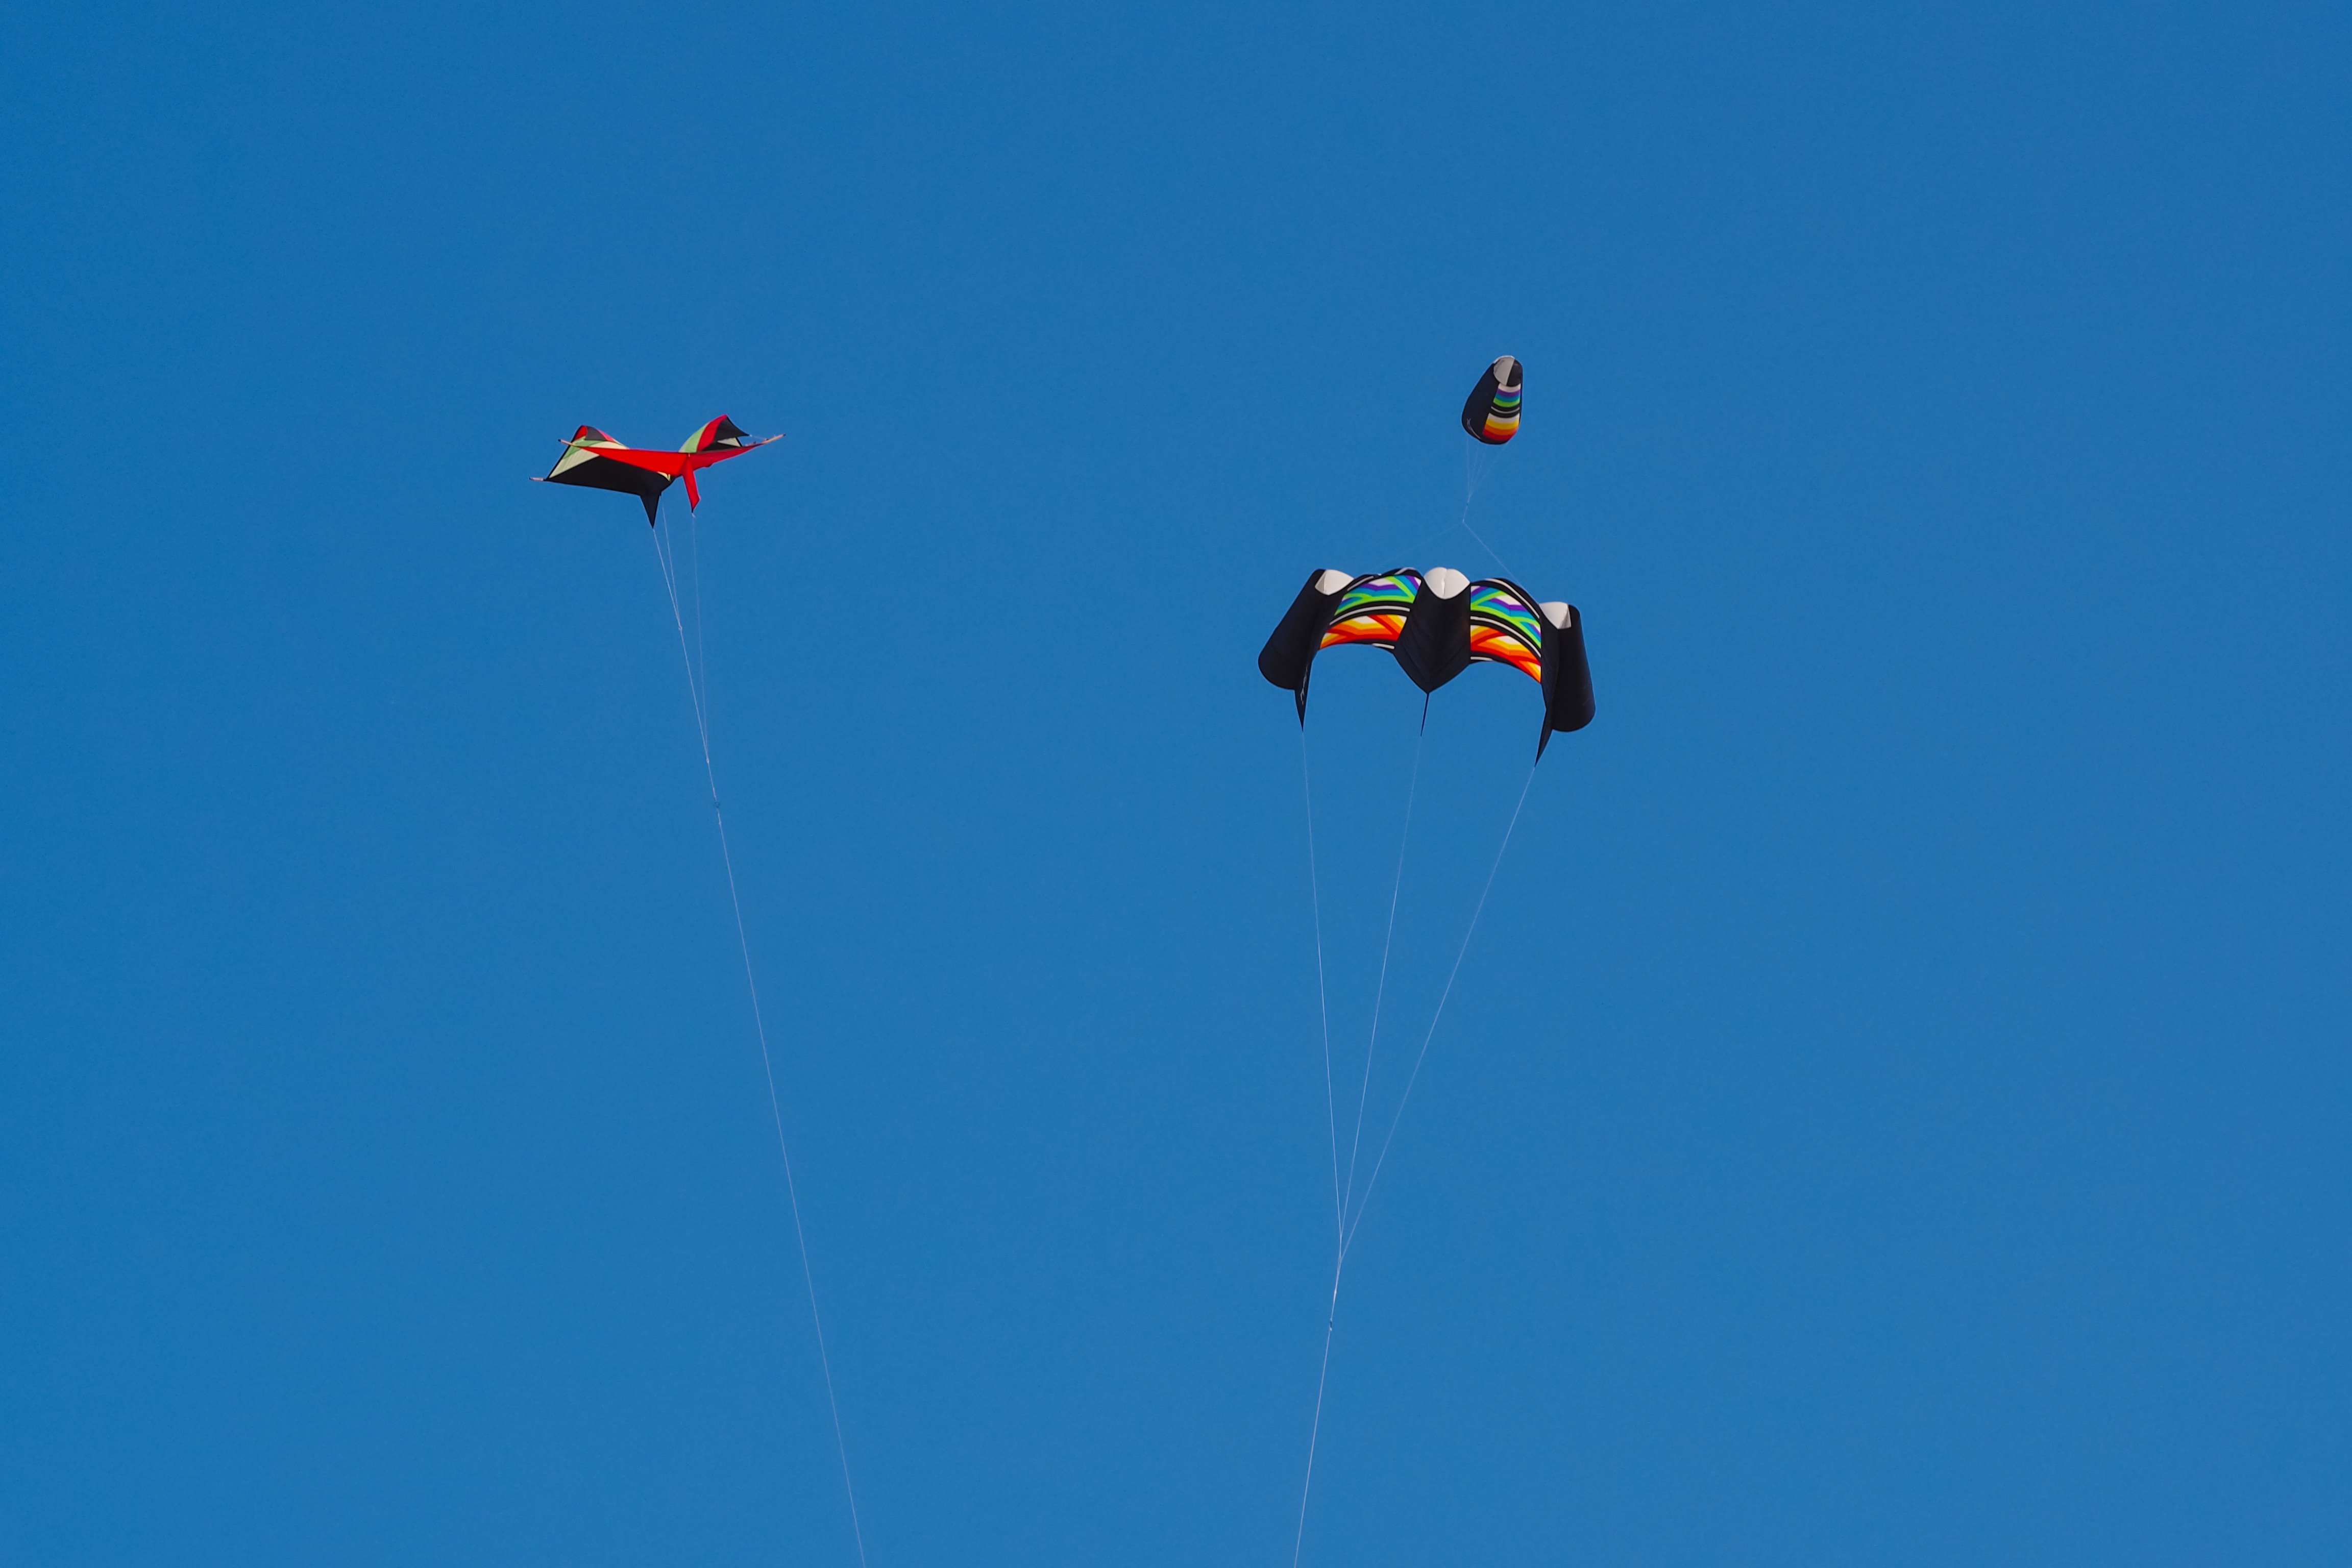
sky, wind, fly, summer, extreme sport, leisure, toy, cord, parachute, sports, hobby, parachuting, dragons, kites rise, dragon rising, flying kites, atmosphere of earth, windsports, kite sports, sport kite